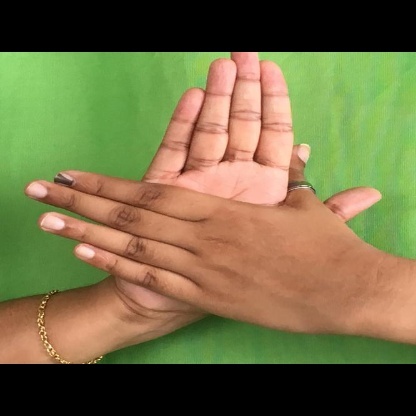
Mudra: Chakra